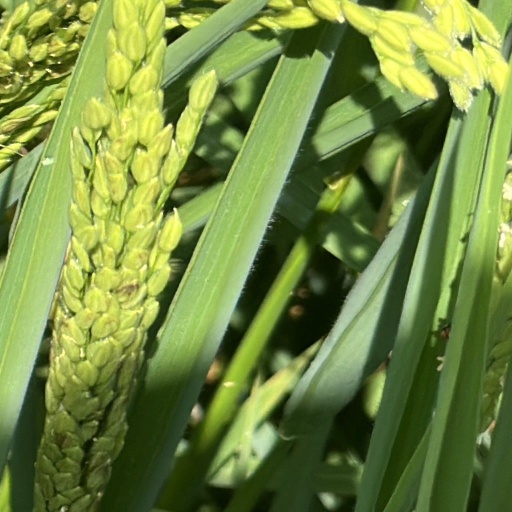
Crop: rice